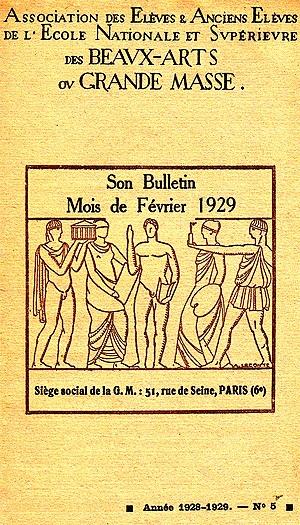
Couverture du Bulletin de la Grande Masse des Beaux-Arts - Année 1928-1929, n°5, février 1929
La Grande Masse des Beaux-Arts, dite aussi Grande Masse, est l'Association des Élèves et Anciens Élèves des Écoles Nationales Supérieures des Beaux-Arts, d'Architecture et d'Arts, fondée à Paris en 1926, reconnue d'utilité publique par le décret du 12 janvier 1932, regroupant les élèves et anciens élèves de l'École Nationale Supérieure des Beaux-Arts et des Écoles Nationales Supérieures d'Architecture.